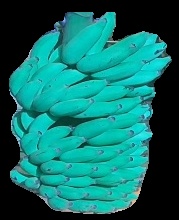
Variety: elakki-bale
Grade: grade2